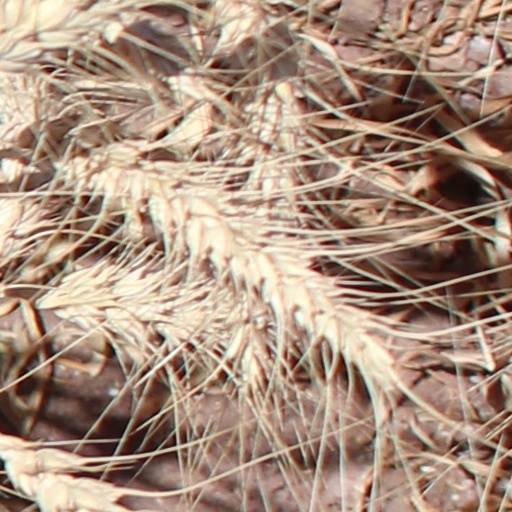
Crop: wheat